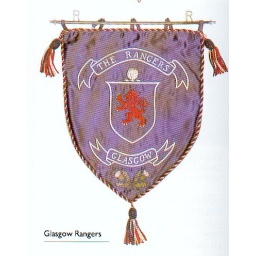
The red lion rampant is now happily residing in N17. The detail on this pennant is exceptional.